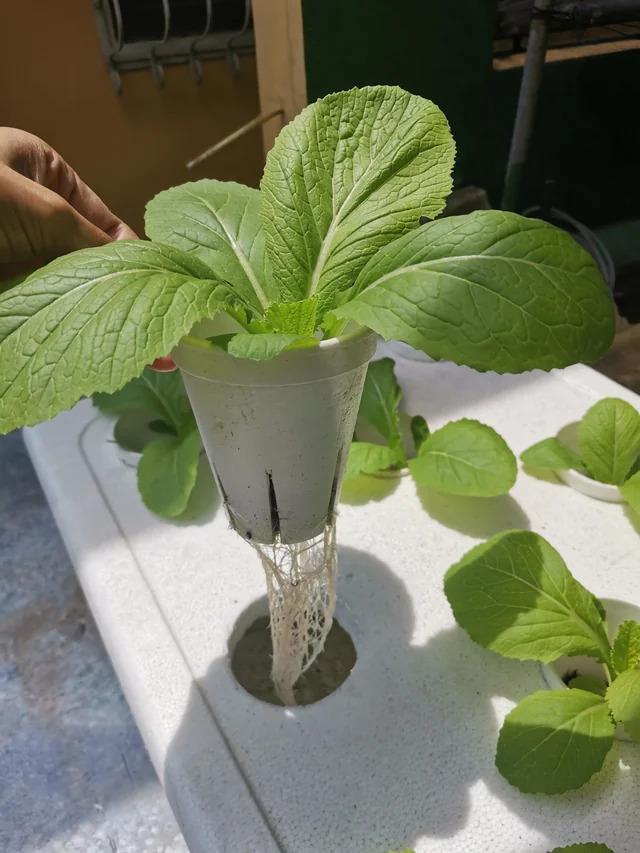
Mimea ikiwa imepandwa kwenye vyombo maalumu, vinavyokua na maji yaliyochanganywa na virutubisho vingi, badala ya kutumia udongo kwa ajili ya ukuzaji. Kilimo ambacho huokoa matumizi makubwa ya maji na kuongeza uzalishaji.